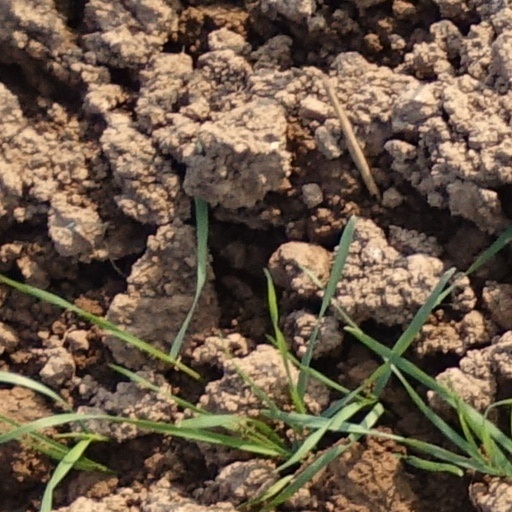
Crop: wheat